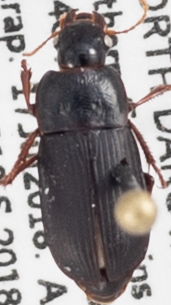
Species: Harpalus opacipennis
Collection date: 2018-07-17
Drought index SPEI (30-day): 1.22
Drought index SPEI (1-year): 0.47
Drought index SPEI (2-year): -0.24